Tiswadi taluka

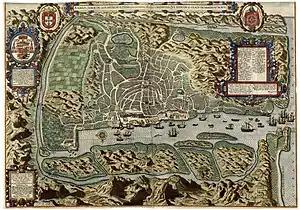
A historic map of the island of Goa, with an emphasis on the capital city

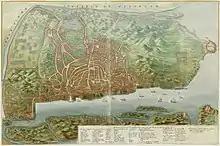
Another historic map of the island of Goa, with an emphasis on the capital city

Prior to the construction of the bridges, the primary commute to and from the island was done via ferry. Some have become redundant, but most are still in use, they include: